Loïk Le Floch-Prigent

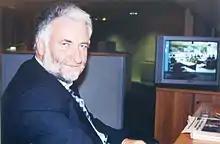
Le Floch-Prigent in 1999

Loïk Gérard Henri Marie Joseph Le Floch-Prigent (21 September 1943 – 15 July 2025) was a French engineer and businessman. He was CEO of Elf Aquitaine between July 1989 and 1993, then president of SNCF from December 1995 to July 1996, when he was indicted in connection with the Elf affair. He is particularly known in the "Françafrique" circles.